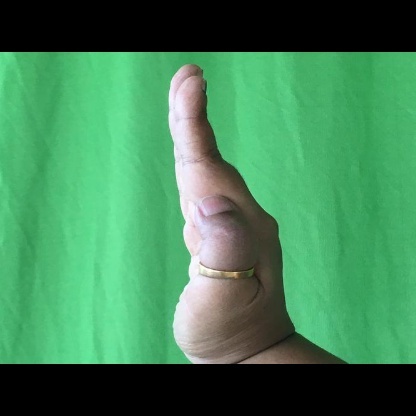
Mudra: Pathaka